General's Son III

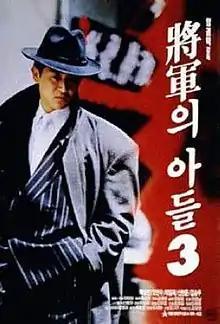
Theatrical release poster

General's Son III, also known as Son of a General III, is a 1992 South Korean crime film directed by Im Kwon-taek. The third film in the "General's Son" trilogy, and a sequel to the 1991 film "General's Son II", it stars Park Sang-min, reprising his role as gangster and later politician Kim Du-han.